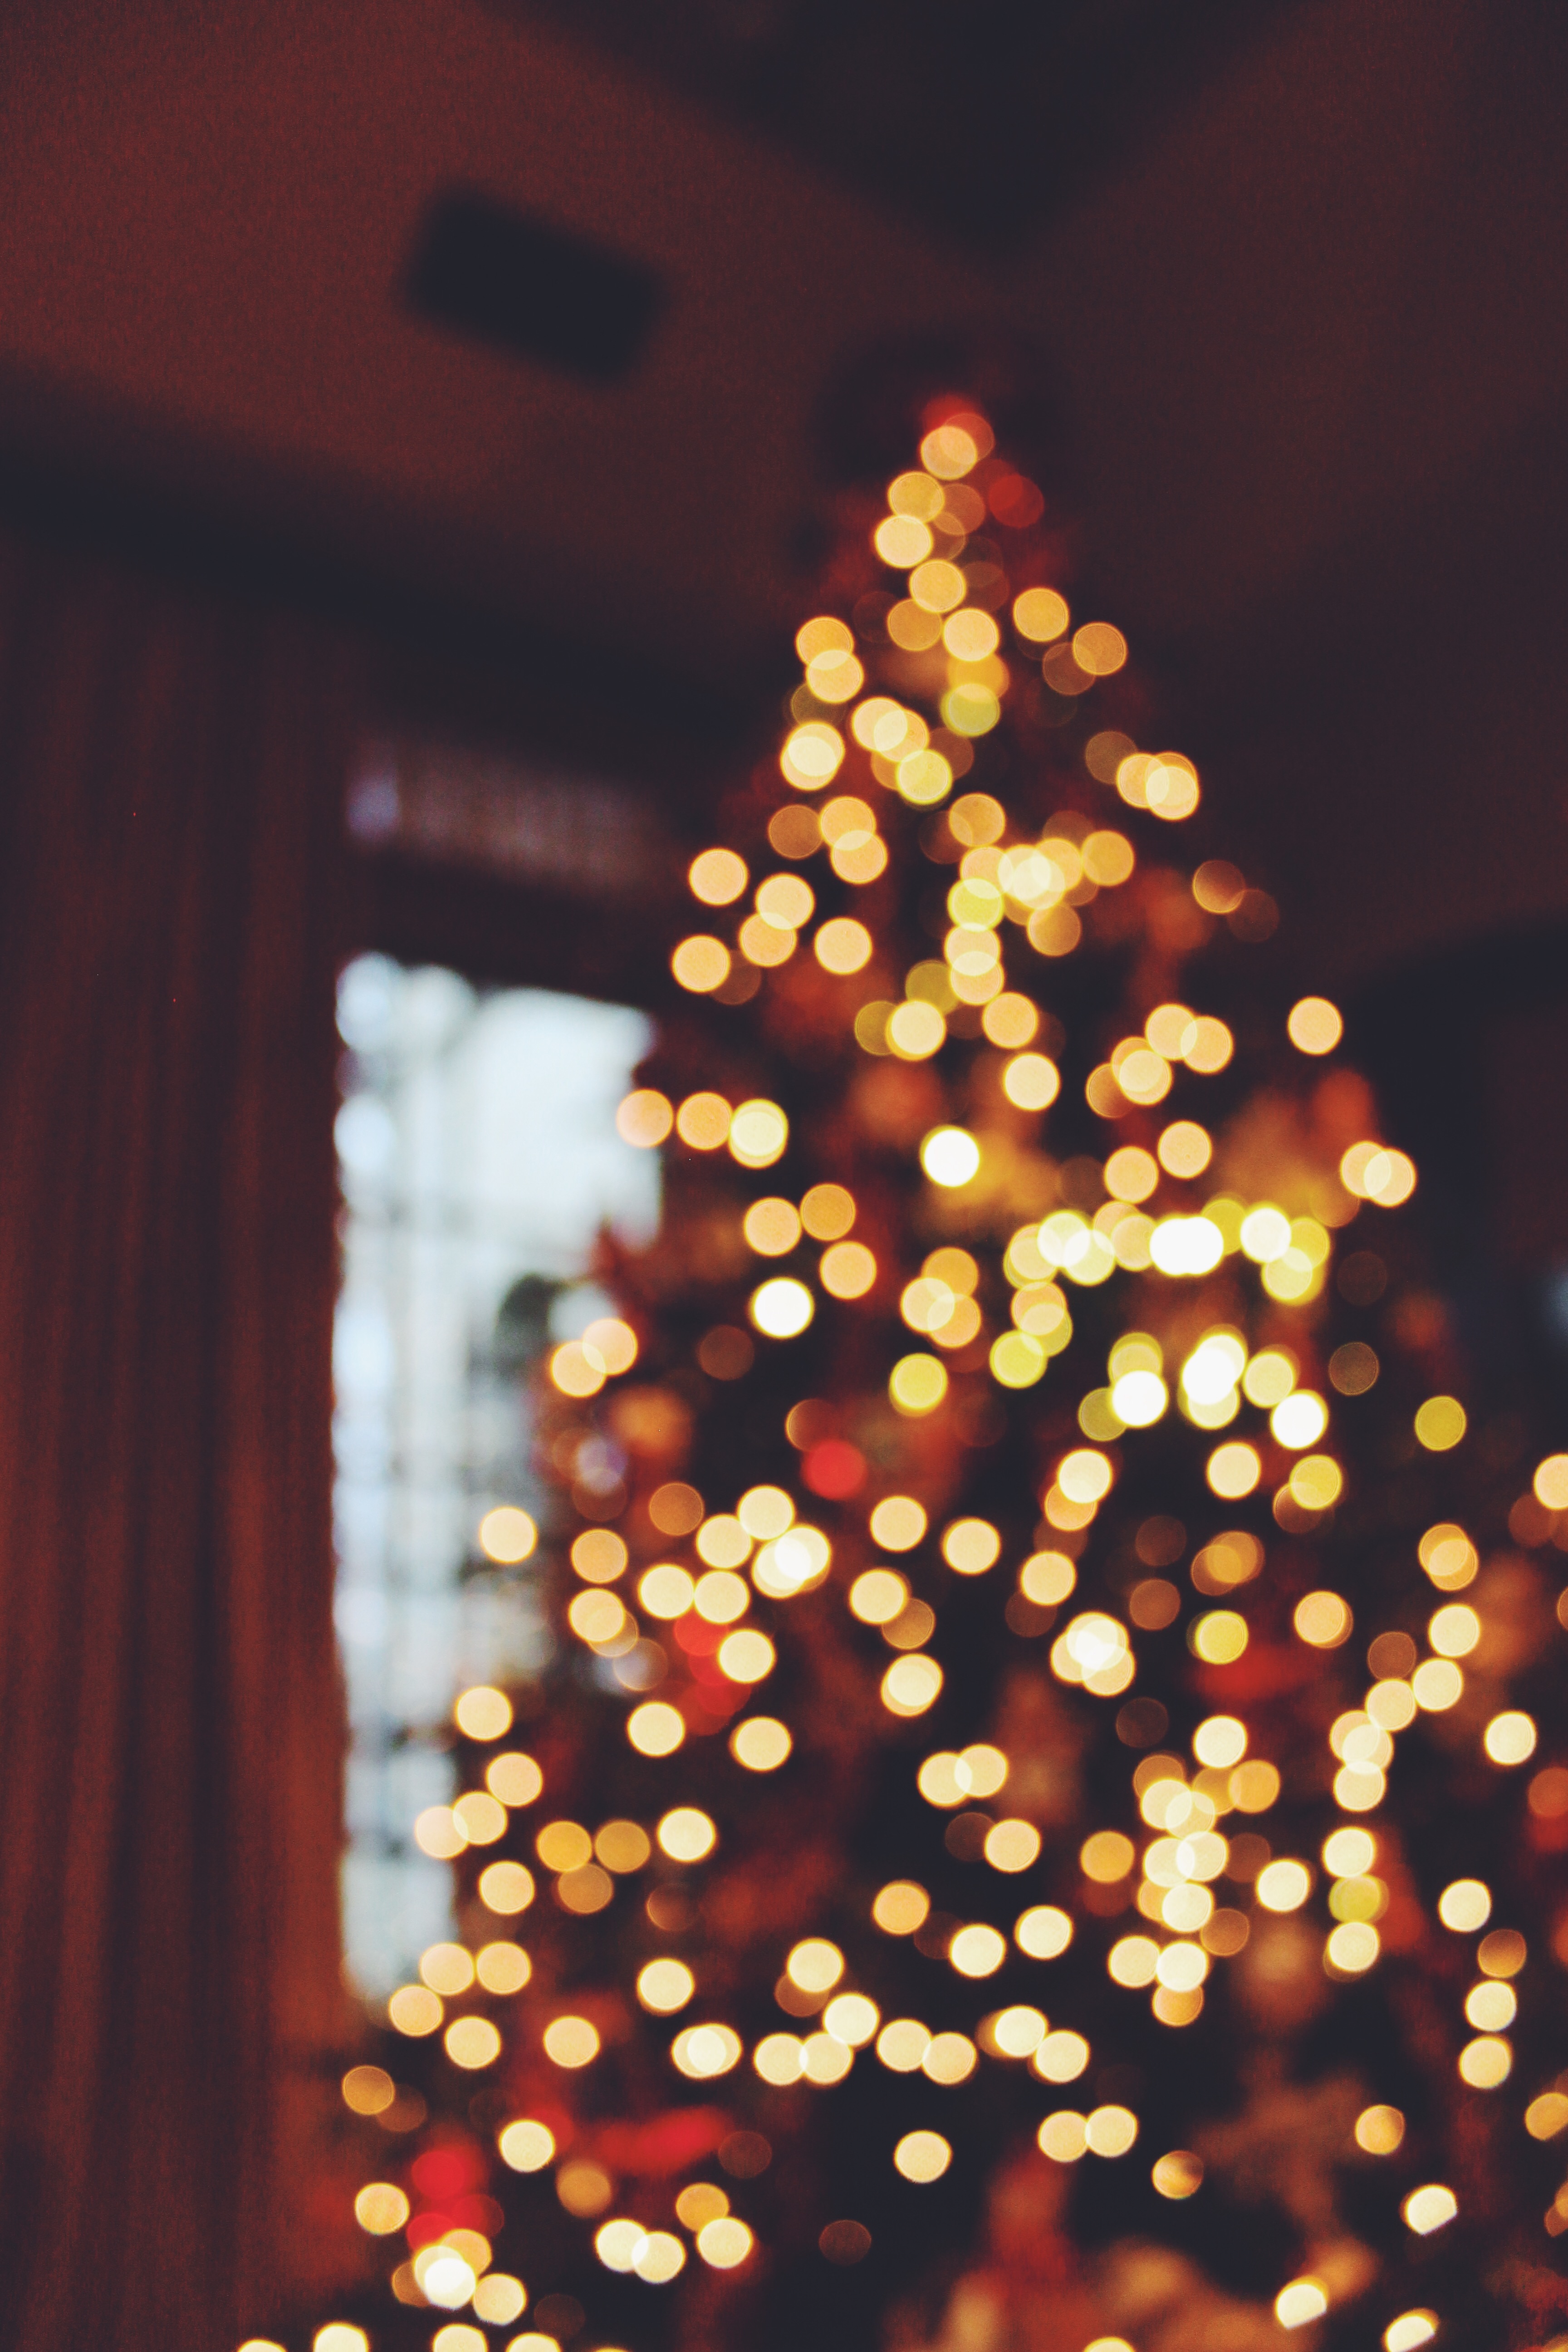
light, flower, petal, red, color, holiday, yellow, christmas, lighting, decor, christmas tree, christmas decoration, christmas lights